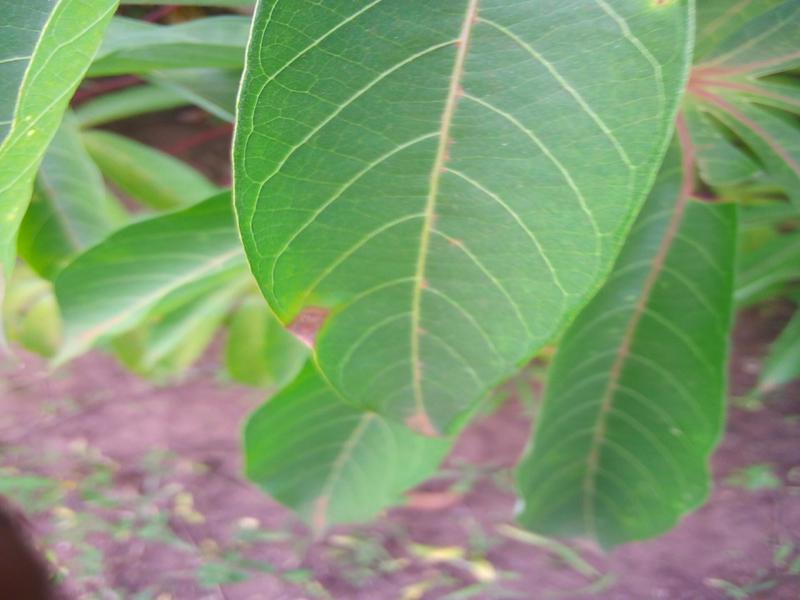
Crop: cassava
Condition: bacterial_blight